Susanne Graf

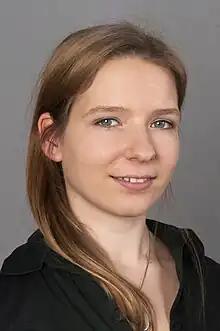
Susanne Graf (2015)

Susanne Graf (born 15 August 1992 in Berlin) is a German politician and member of the Pirate Party Berlin, a state chapter of the national Pirate Party. In the Berlin state election on 18 September 2011 she was elected to the state parliament in Berlin and served for one term until fall of 2016 without seeking re-election.